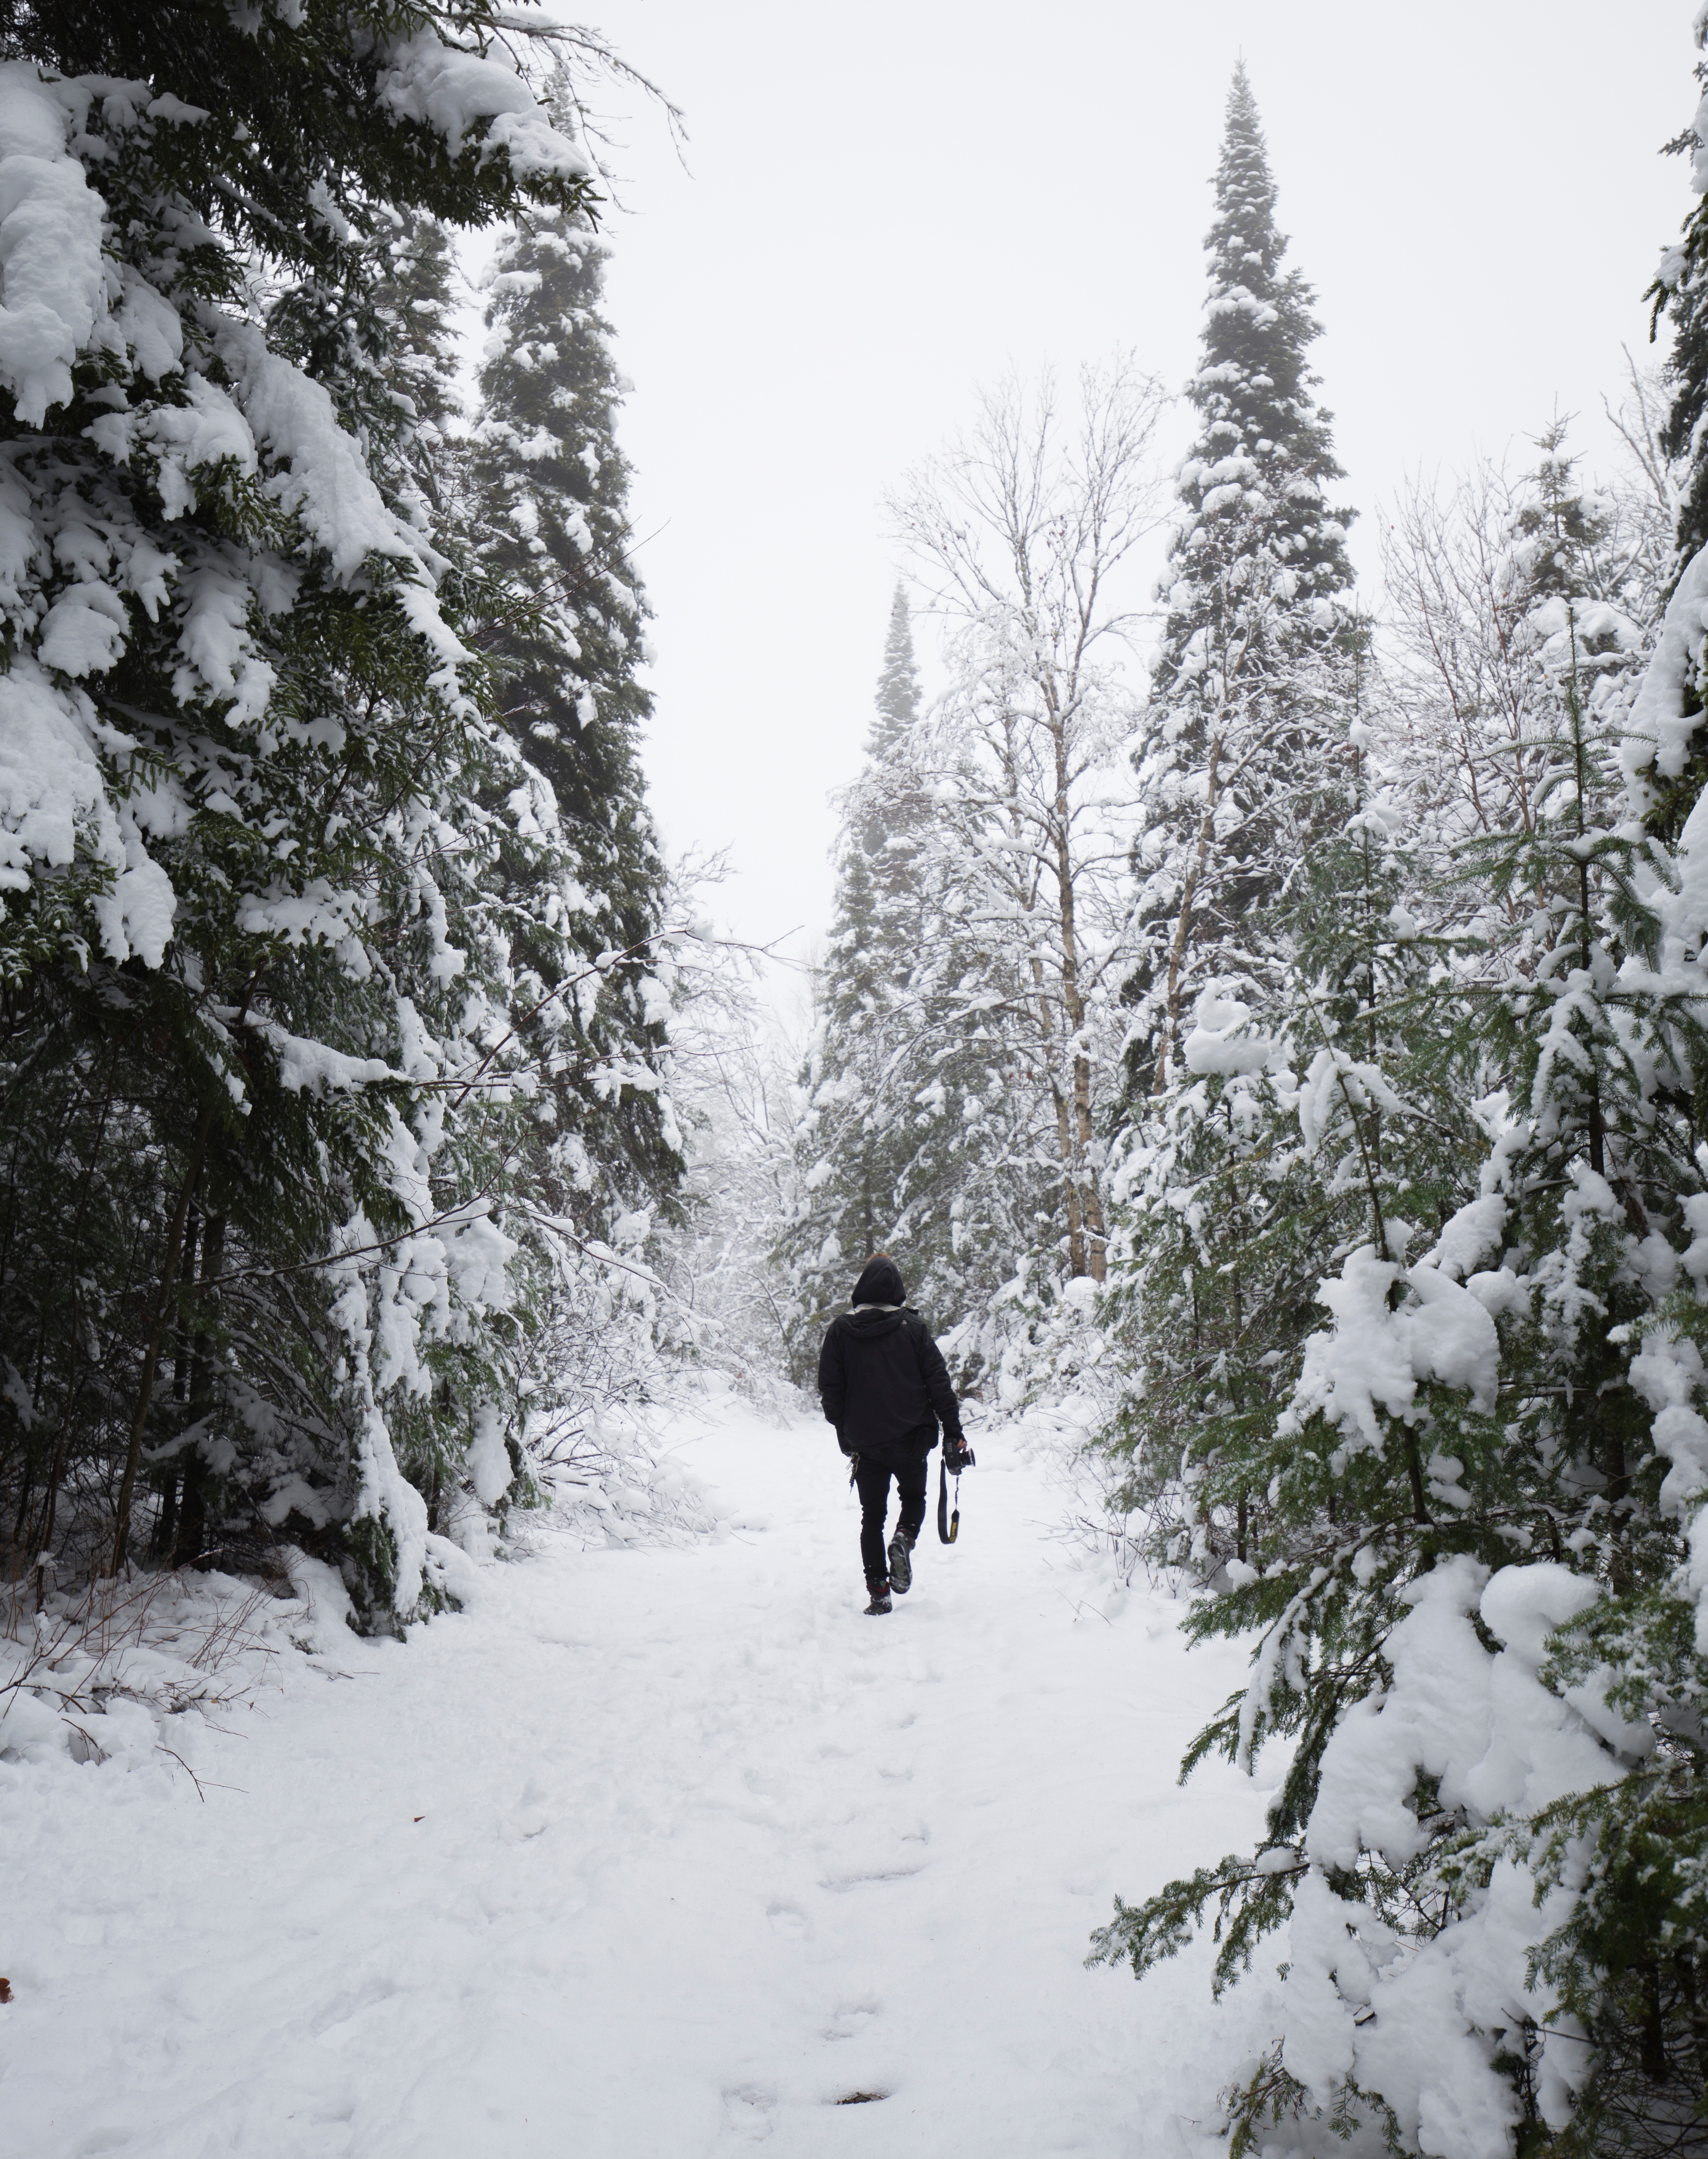
tree, forest, snow, winter, weather, season, footwear, blizzard, freezing, woody plant, winter storm